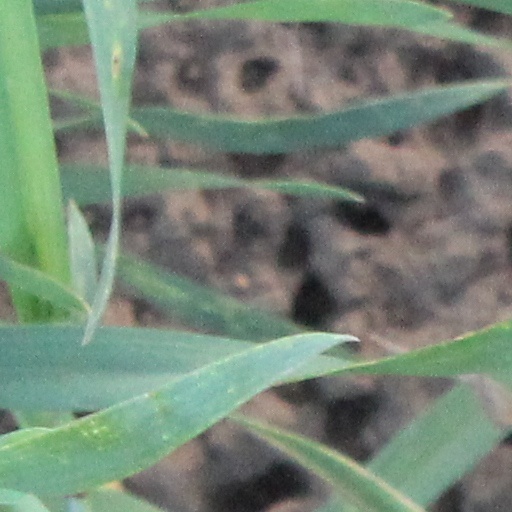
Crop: wheat